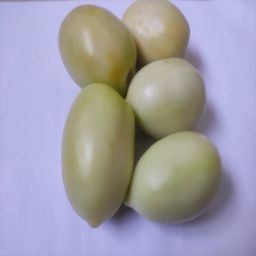
Crop: Tomato
Quality: Unripe